Rishard Matthews

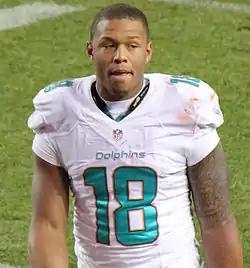
Matthews with the Miami Dolphins in 2014

Rishard Andre Matthews (born October 12, 1989) is an American former professional football wide receiver. He played college football for the University of Nevada, and was selected by the Miami Dolphins in the seventh round of the 2012 NFL draft. He also played for the Tennessee Titans and New York Jets.